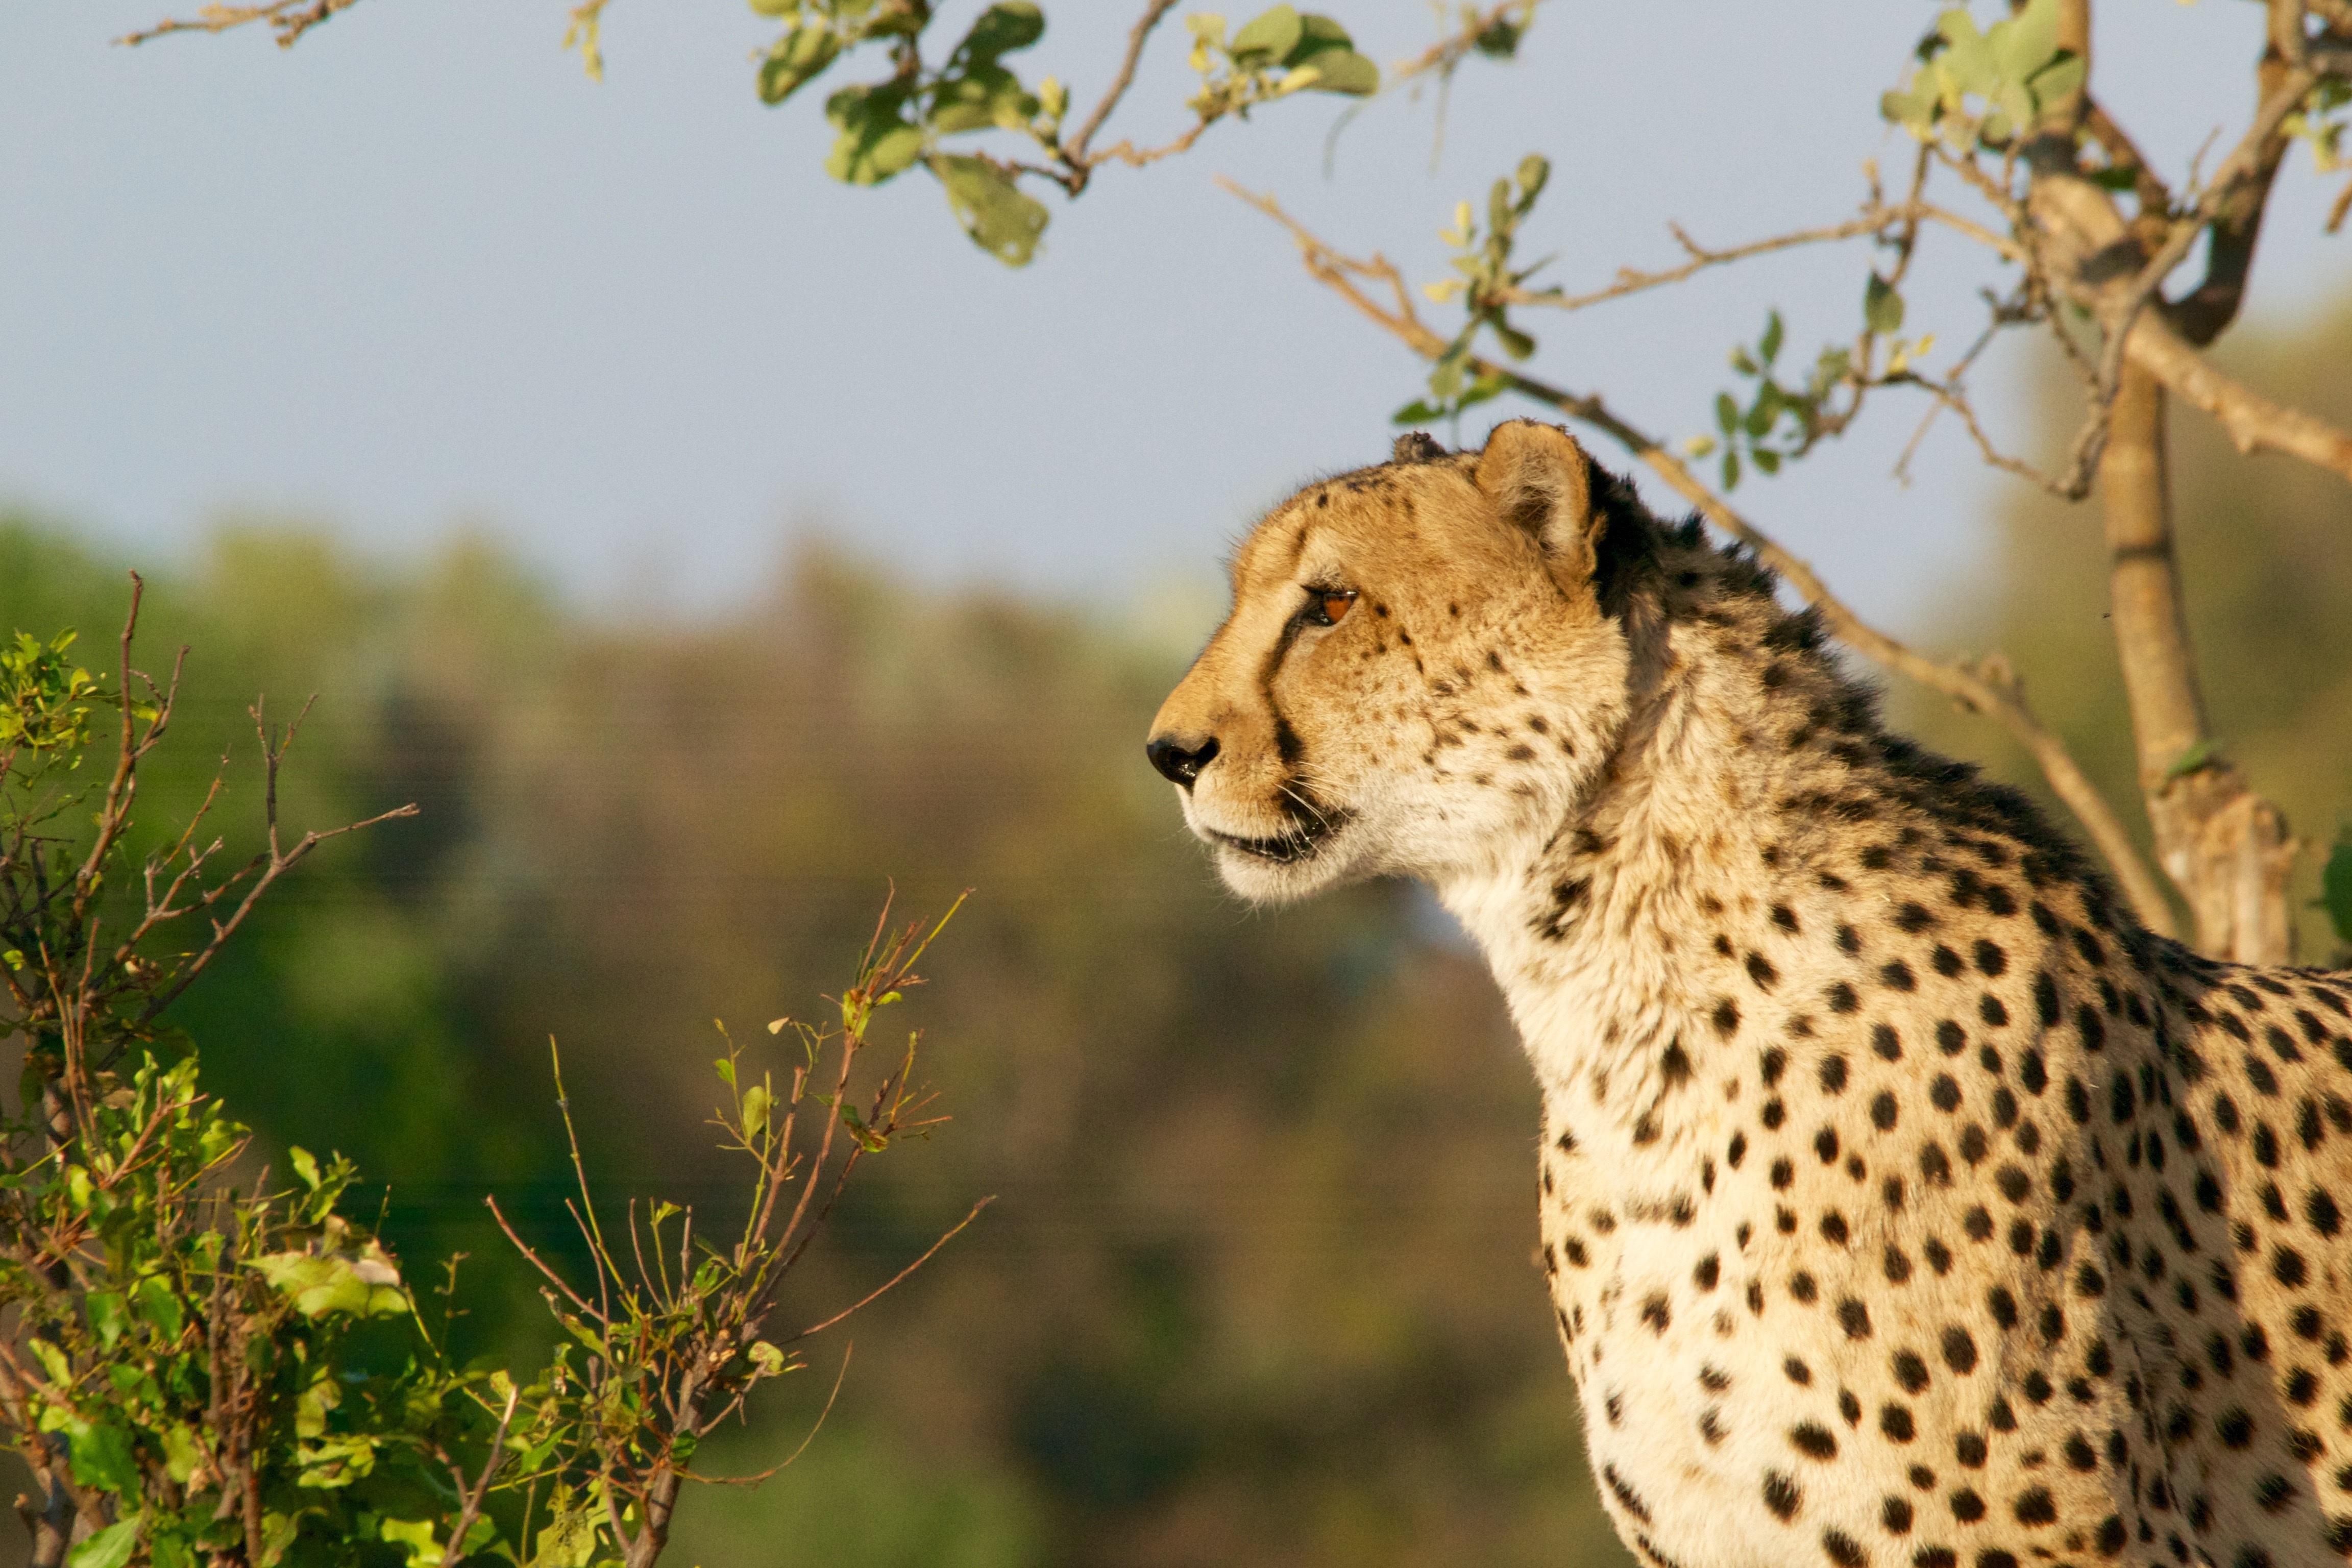
nature, adventure, animal, wildlife, zoo, fur, cat, africa, feline, mammal, predator, fauna, savanna, cheetah, camouflage, spotted, savannah, vertebrate, hunting, hunter, safari, dangerous, small to medium sized cats, cat like mammal, hunting leopard